Abdellatif Filali

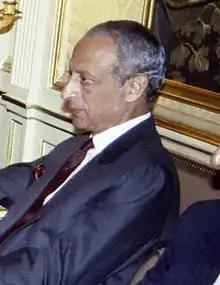
Filali in 1990

Abdellatif Filali (26 January 1928 – 20 March 2009) was a Moroccan politician and diplomat who served as the eleventh Prime Minister of Morocco from 25 May 1994 to 4 February 1998. He was the 11th prime minister of Morocco and served under King Hassan II. Filali was known to have progressive views.